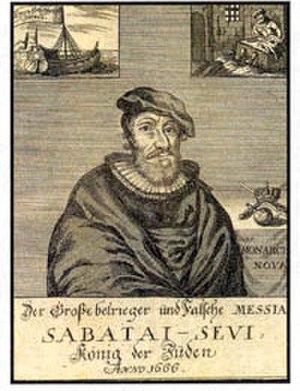
Miguel de Barrios, alias Daniel ha-Levi, est un historien et poète espagnol. Né dans une famille marrane demeurée secrètement fidèle au judaïsme, tour-à-tour capitaine de l'armée espagnole à Bruxelles et chantre des notables juifs et chrétiens à Amsterdam, il est l'une des incarnations les plus célèbres du marranisme, ainsi que l'un des soutiens vocaux les plus enflammés de Sabbataï Zevi, le faux Messie de Smyrne.